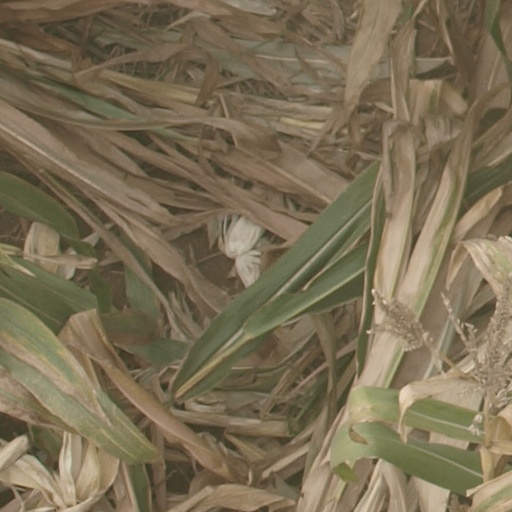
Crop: maize; corn